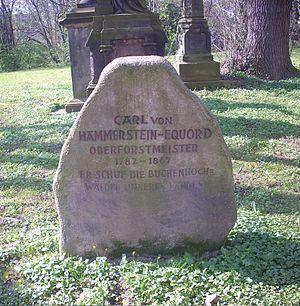
Hammerstein est le nom d'une famille de la noblesse allemande remontant au XIᵉ siècle. Les barons von Hammerstein sont divisés depuis le XVIIIᵉ siècle en trois branches, les Hammerstein-Equord, les Hammerstein-Gesmold et les Hammerstein-Loxten.